Losh, Wilson and Bell

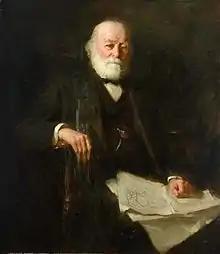
Lowthian Bell, by Frank Bramley. National Railway Museum, York

In 1827 a rolling mill capable of 100 tons of bar iron per week was installed at the Walker Ironworks; in the same year, Losh, Wilson and Bell's Walker foundry was listed in Parson and White's gazetteer of Durham and Northumberland as a steam engine manufacturer. In 1833, the iron puddling process was installed at Walker. In 1835, while working as an inspector of construction on the Whitby & Pickering Railway, Thomas Wilson noted the presence of ironstone in a railway cutting at Grosmont, and arranged for drift mines to exploit the find; the new railway carried the ore to Whitby. In that year, at the age of nineteen, Thomas Bell's son Lowthian Bell entered the firm's Newcastle office under his father. In 1836 he joined his father at the firm's ironworks at Walker.